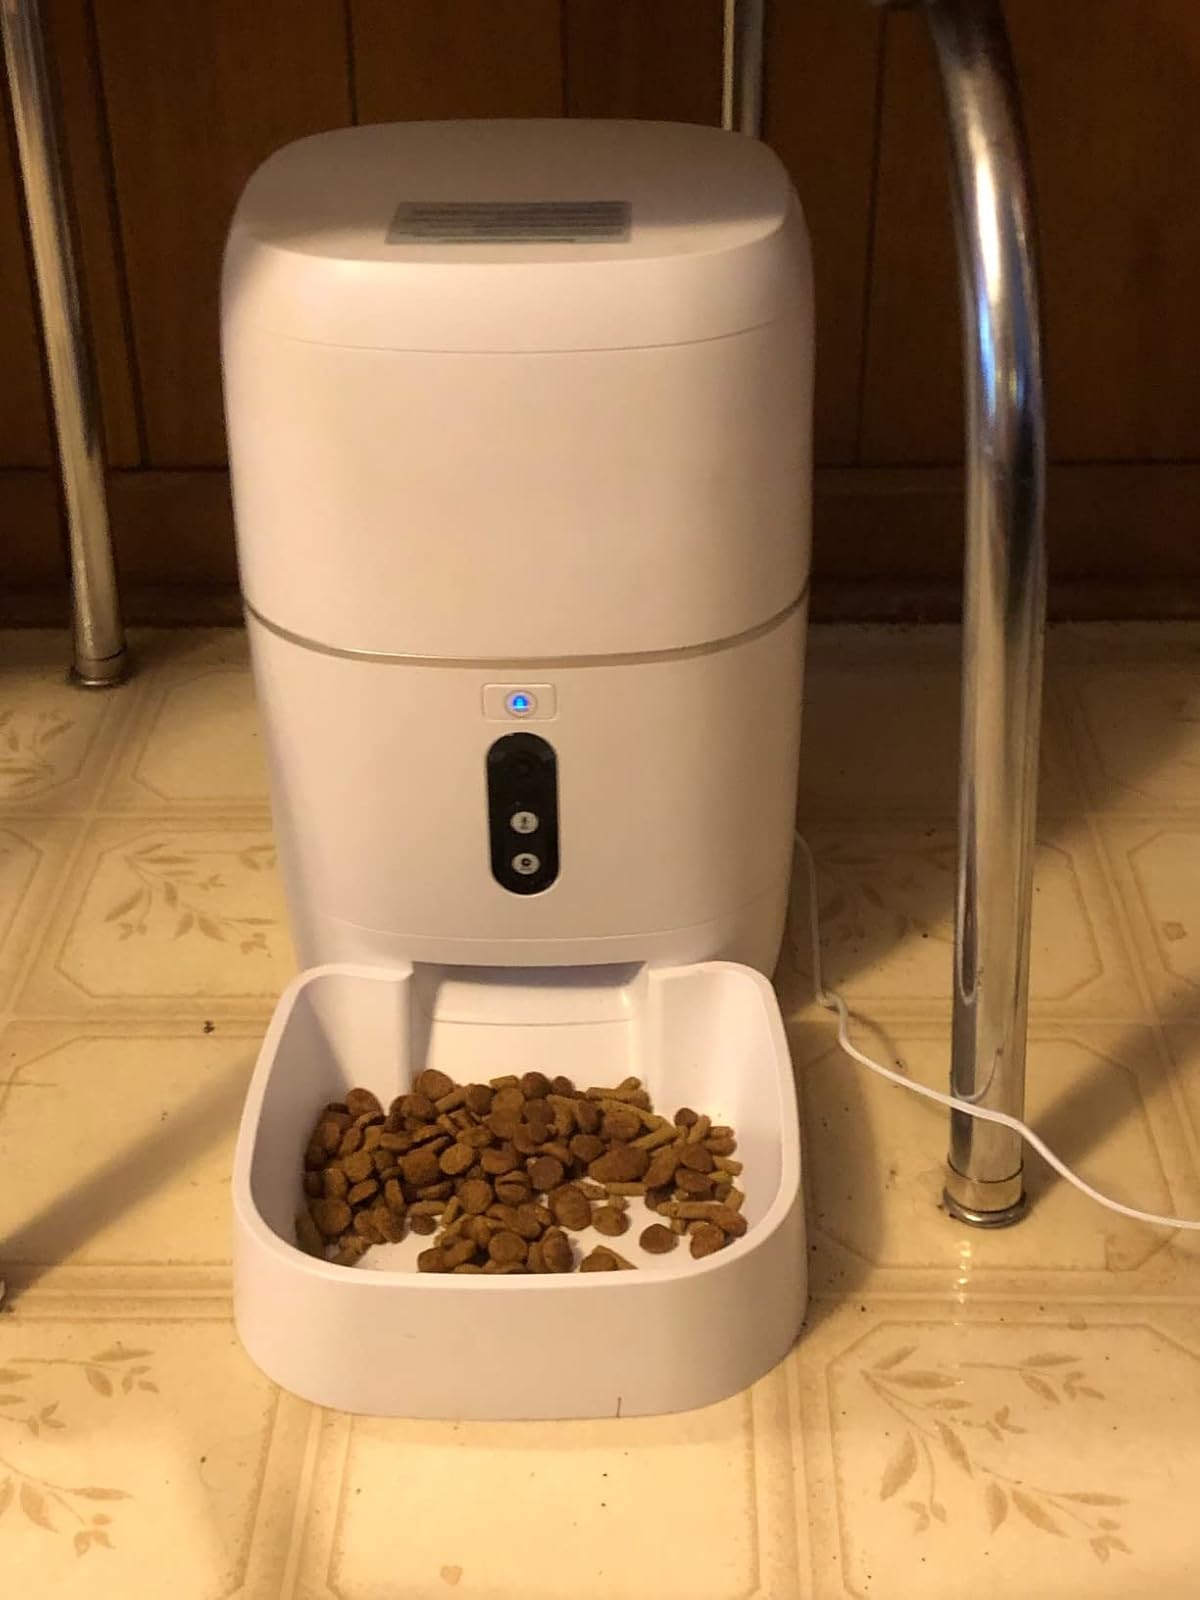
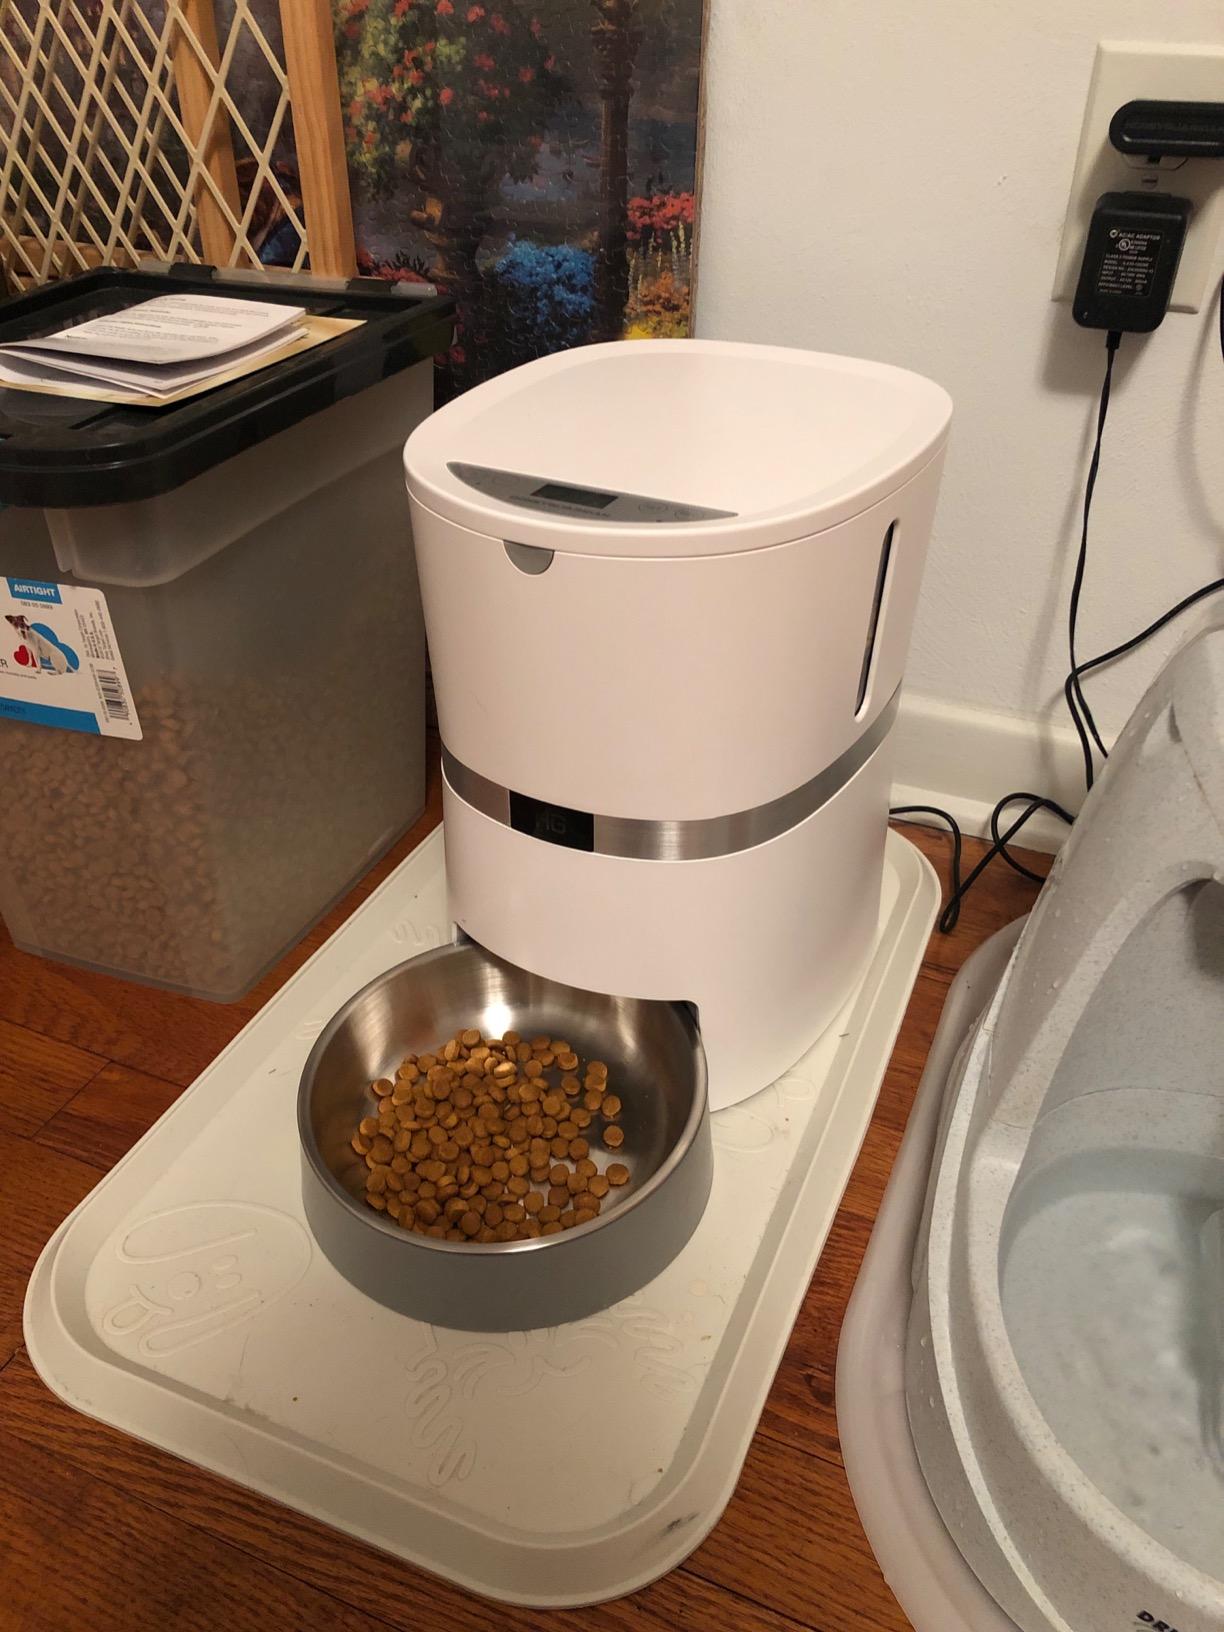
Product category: items_feeder
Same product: no